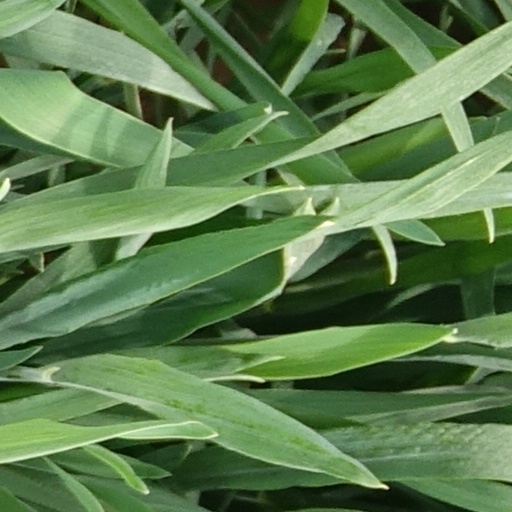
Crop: wheat